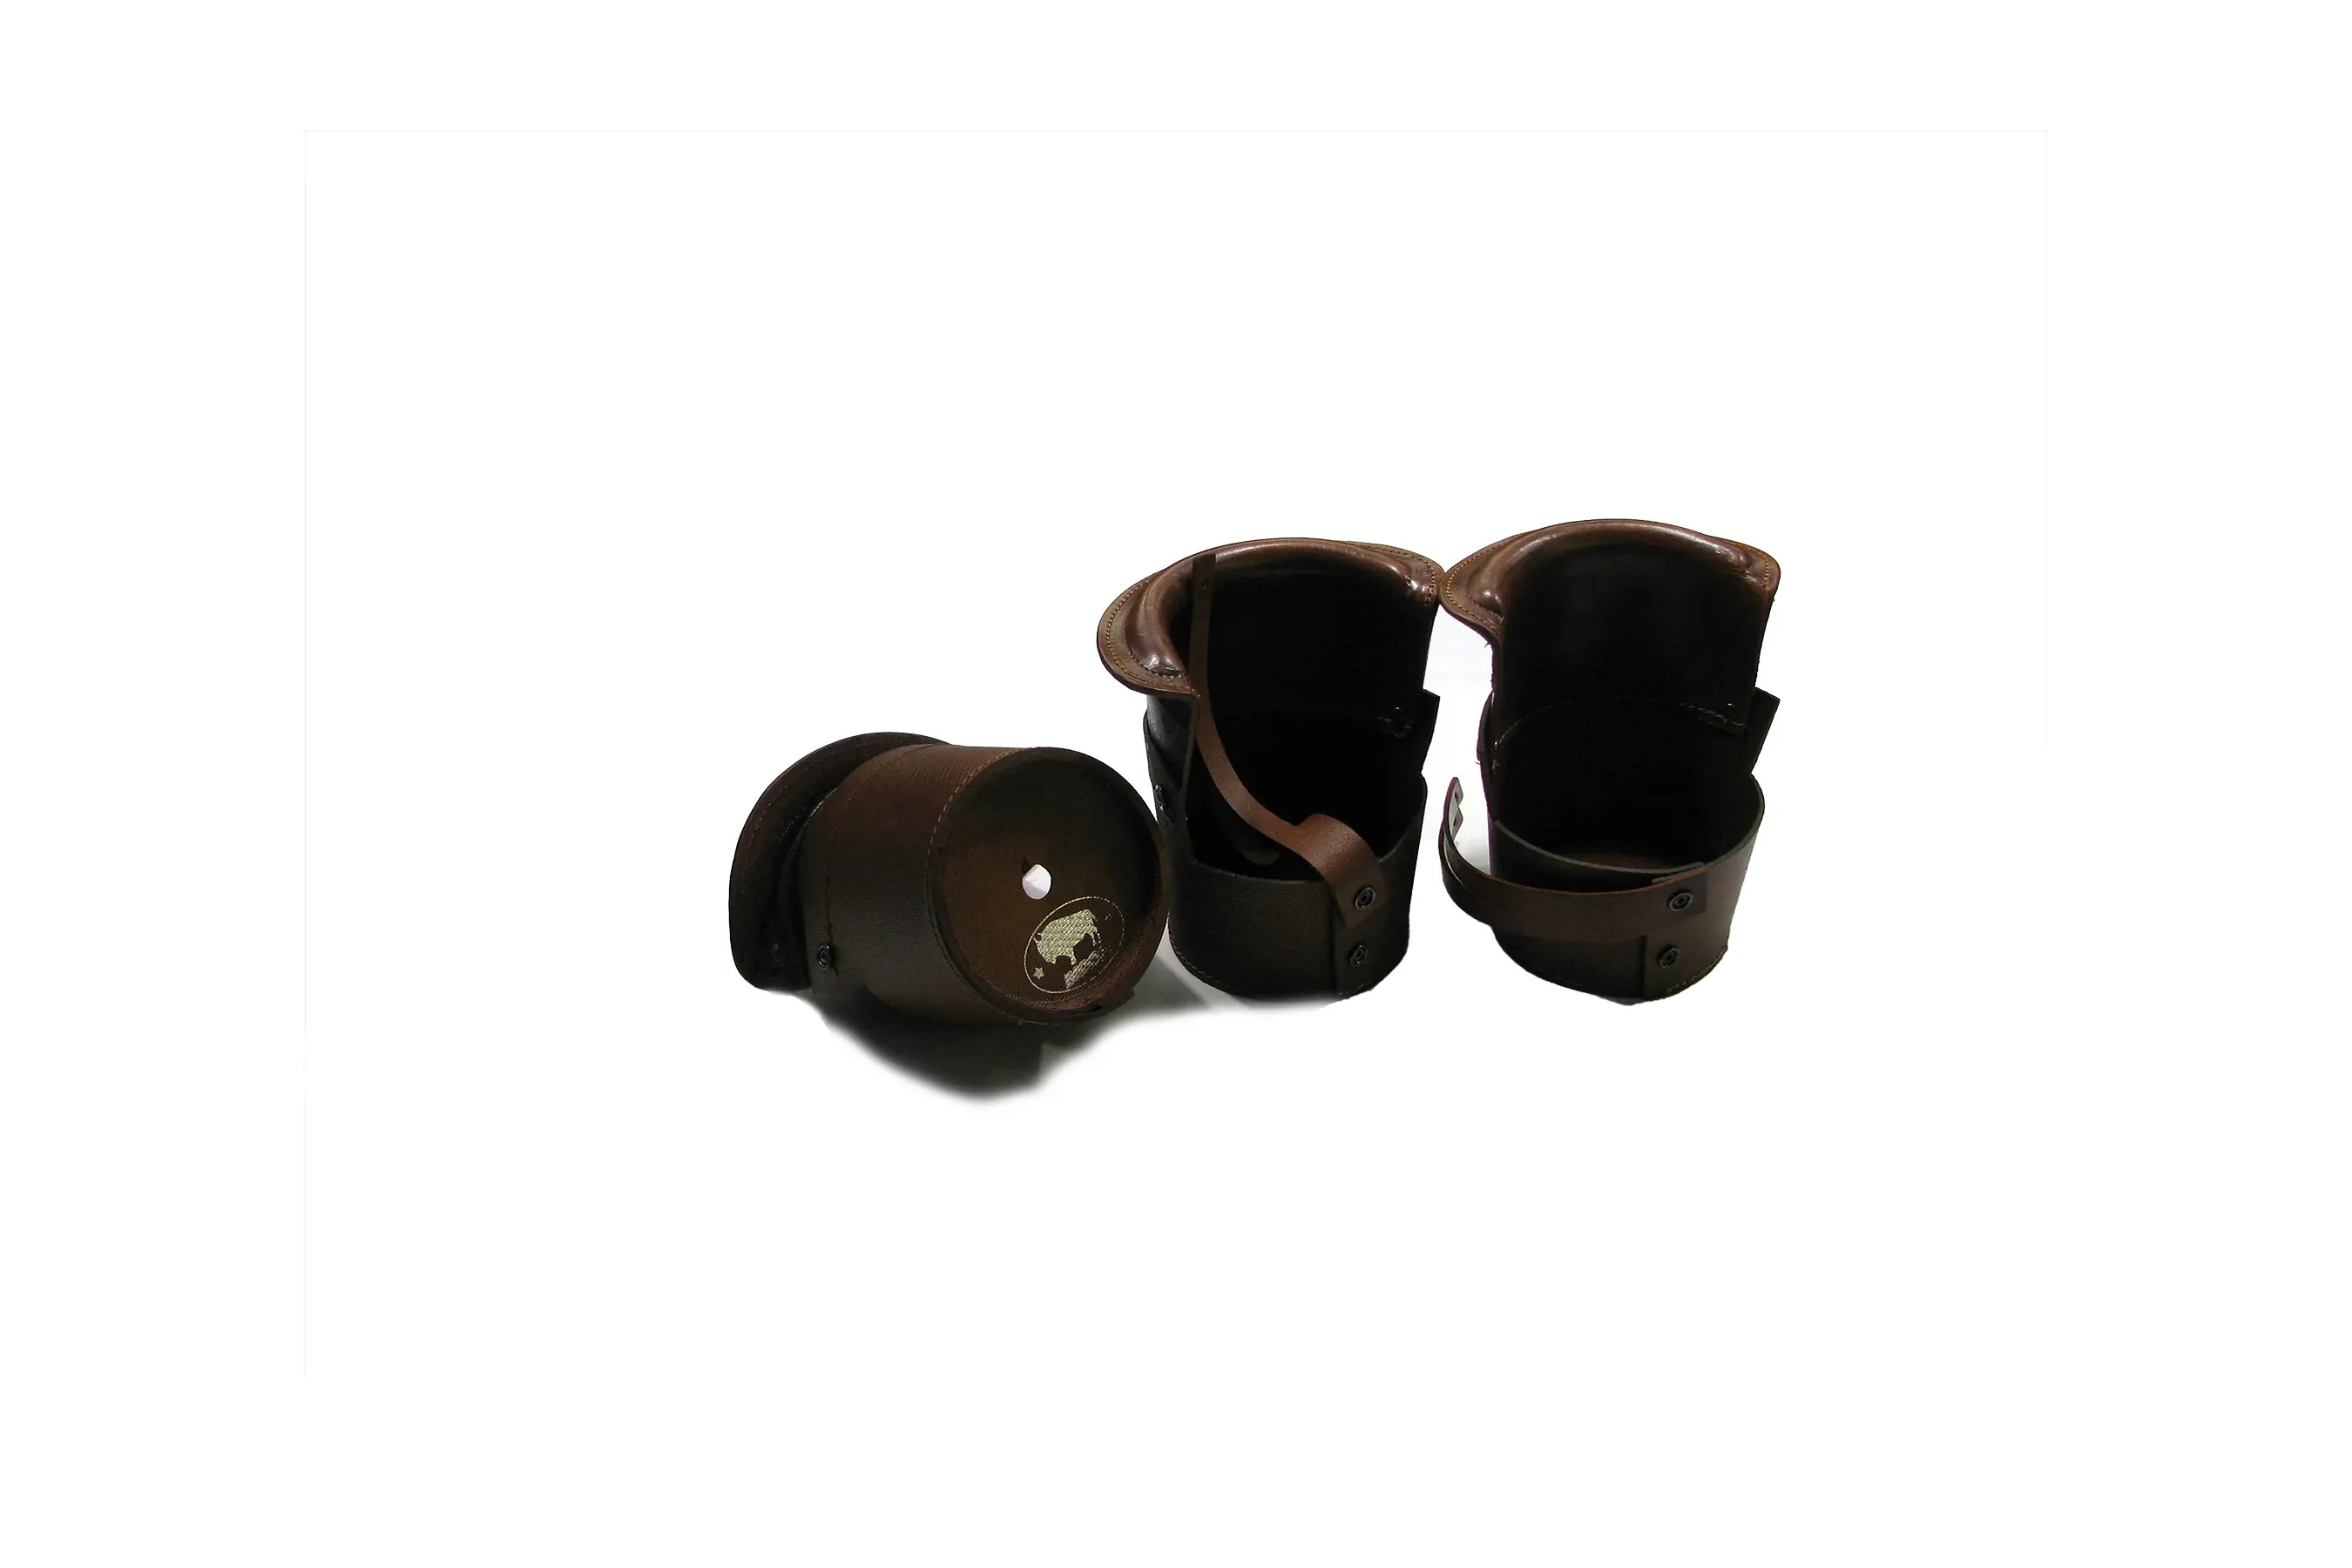
Bilardowe kosze narożne skórzane Bison 6szt.
Wysokiej jakości kosze wykonane z naturalnej skóry. Bardzo solidnie wykonane, znakomicie poprawiają estetykę wyglądu stołu. Komplet składa się z sześciu koszy.
Brand: eBilard.pl - Profesjonalny Sklep Bilardowy
Category: Sporting Goods > Indoor Games > Billiards > Billiard Table Parts & Accessories > Billiard Pockets